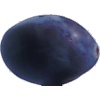
Label: Plum 3